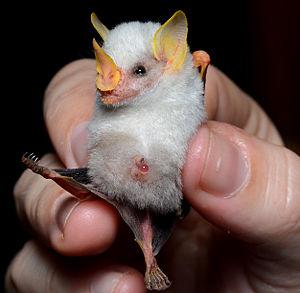
La chauve-souris blanche, unique représentant du genre Ectophylla, est une espèce de chauves-souris de la famille des Phyllostomidae, qui vit dans la forêt tropicale humide, en Amérique centrale.